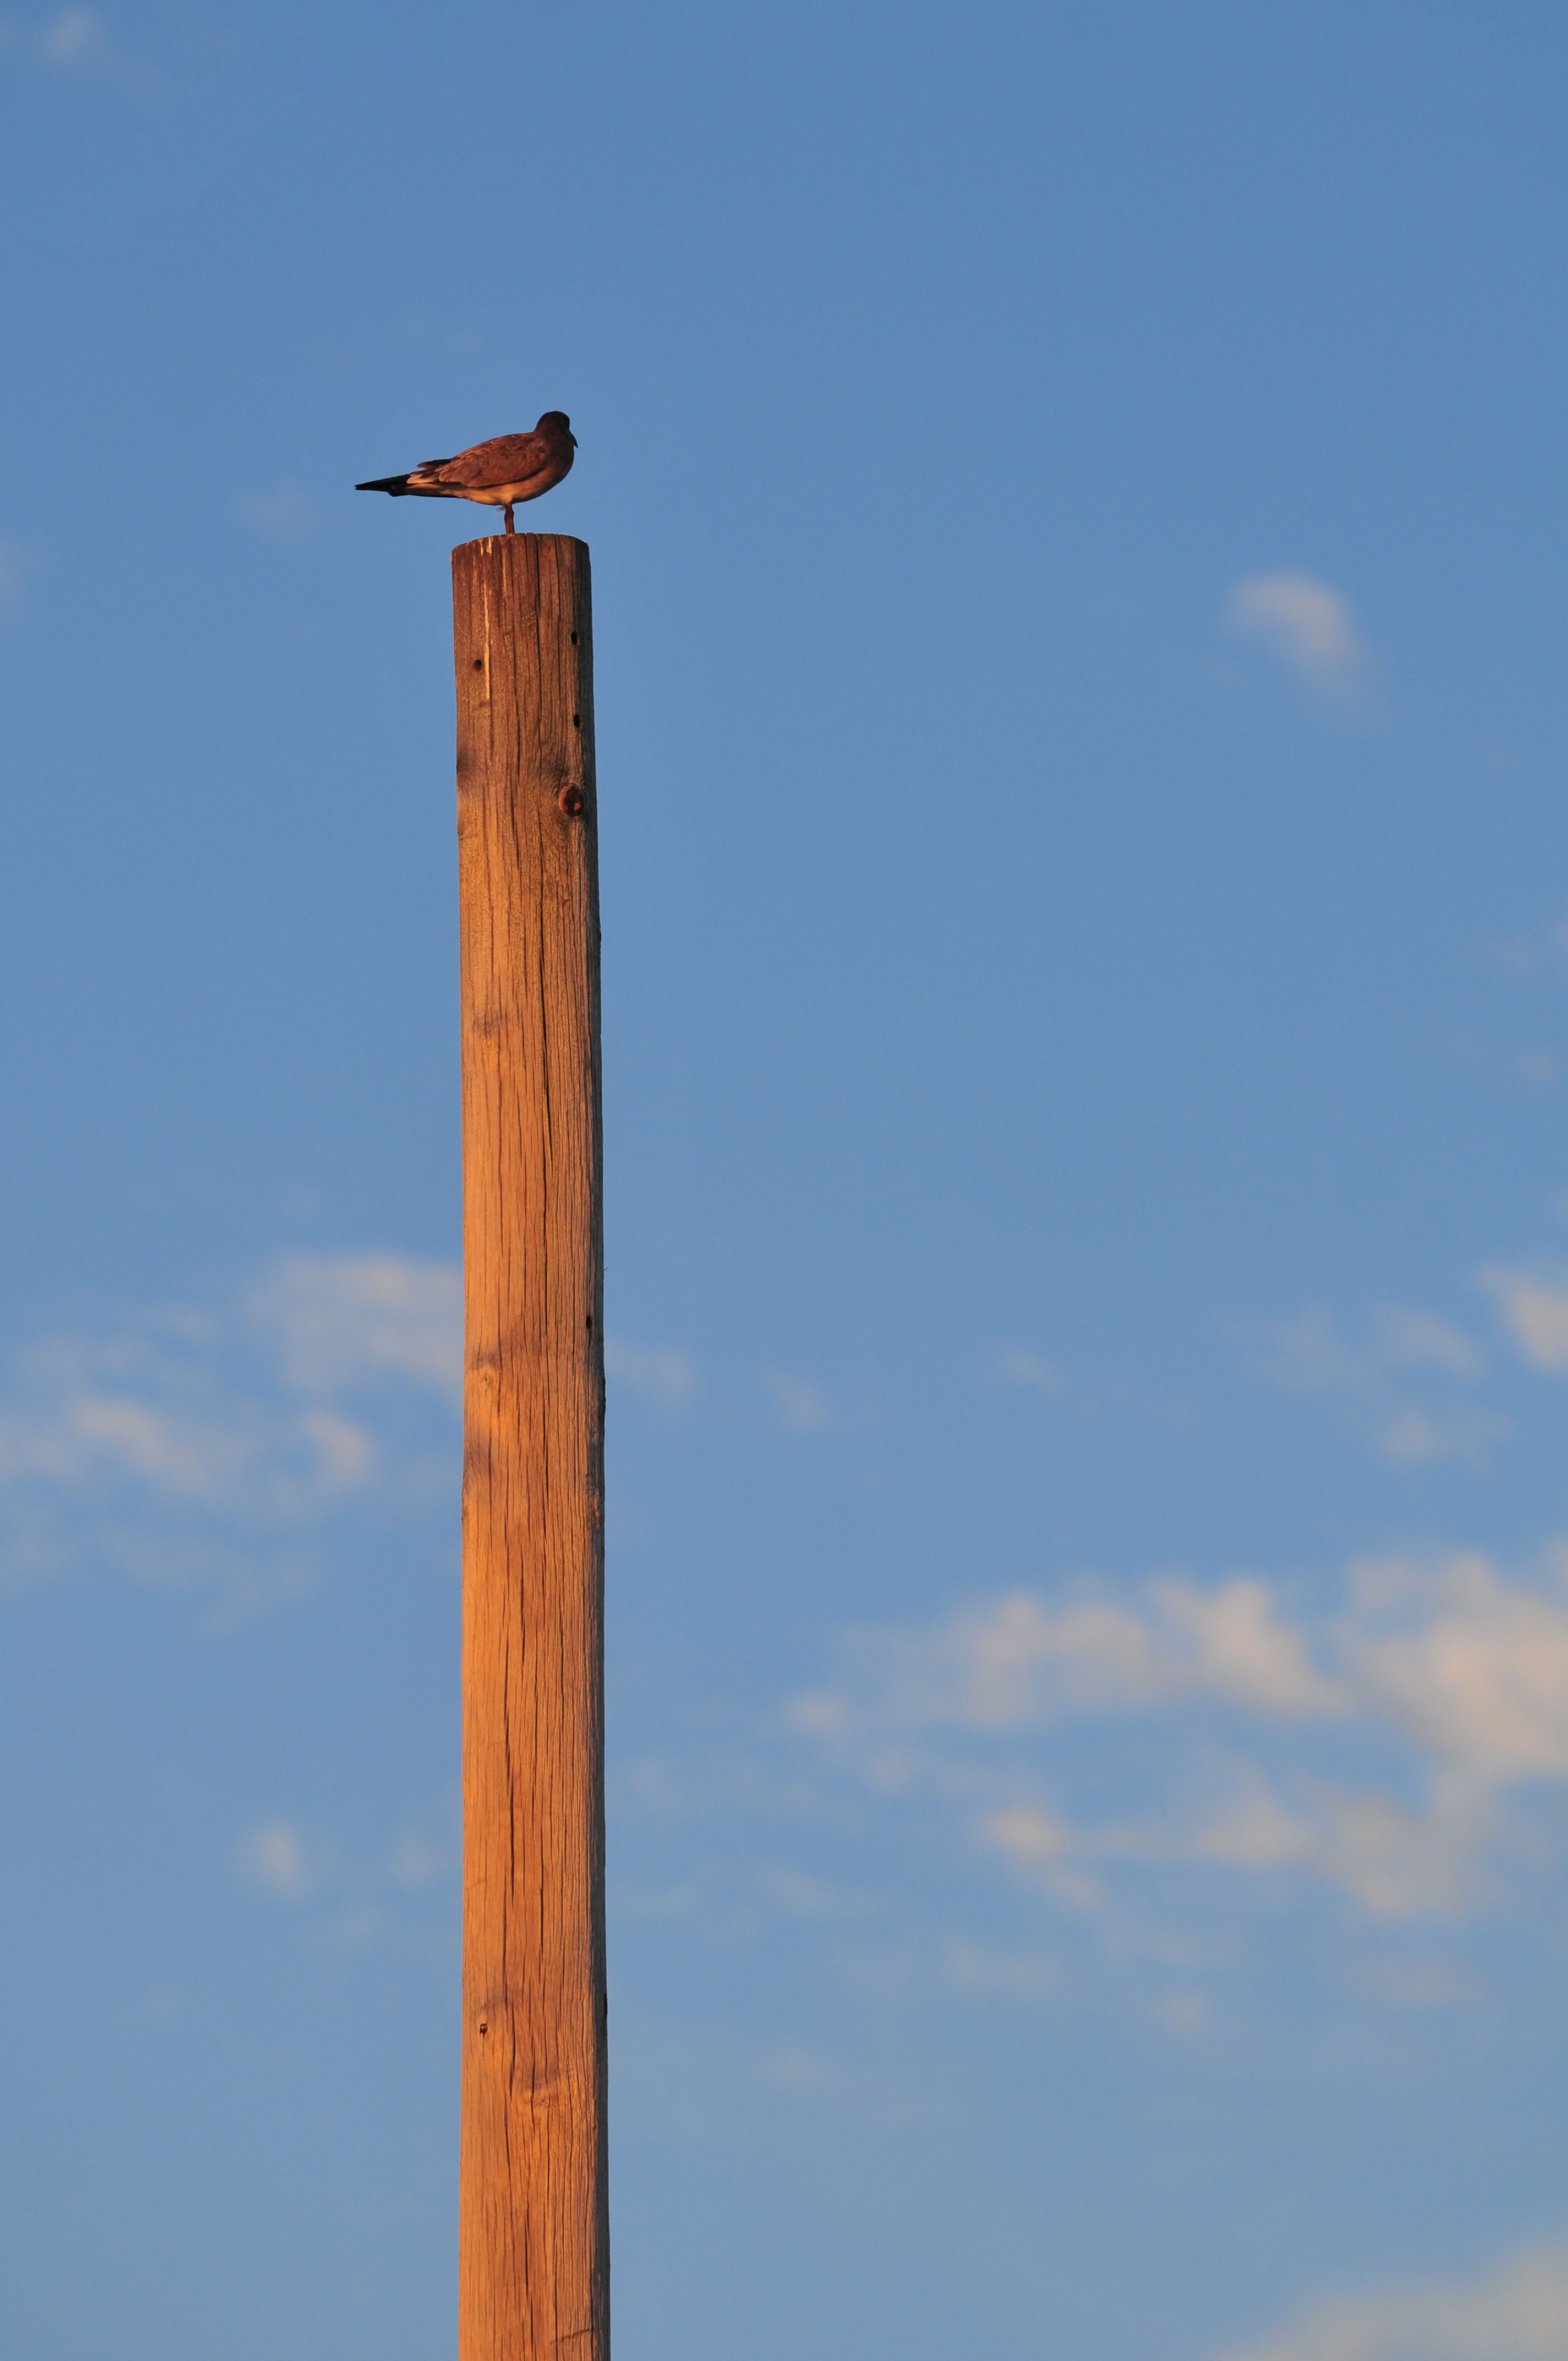
sunset beach, sky, cloud, wood, bird, column, street light, meteorological phenomenon